Painted Cave, Galdar

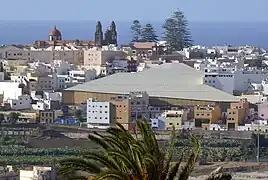

Over twenty years of excavations have unveiled a whole settlement beyond the Painted cave. A whole hamlet used to spread from the bottom of the valley up to the present city centre. This was one of the neighbourhoods that constituted pre-Hispanic Agaldar. The hamlet was occupied from the 6th century until the 11th century, and again from the 13th century until the 16th century and the Spanish conquest of the island.